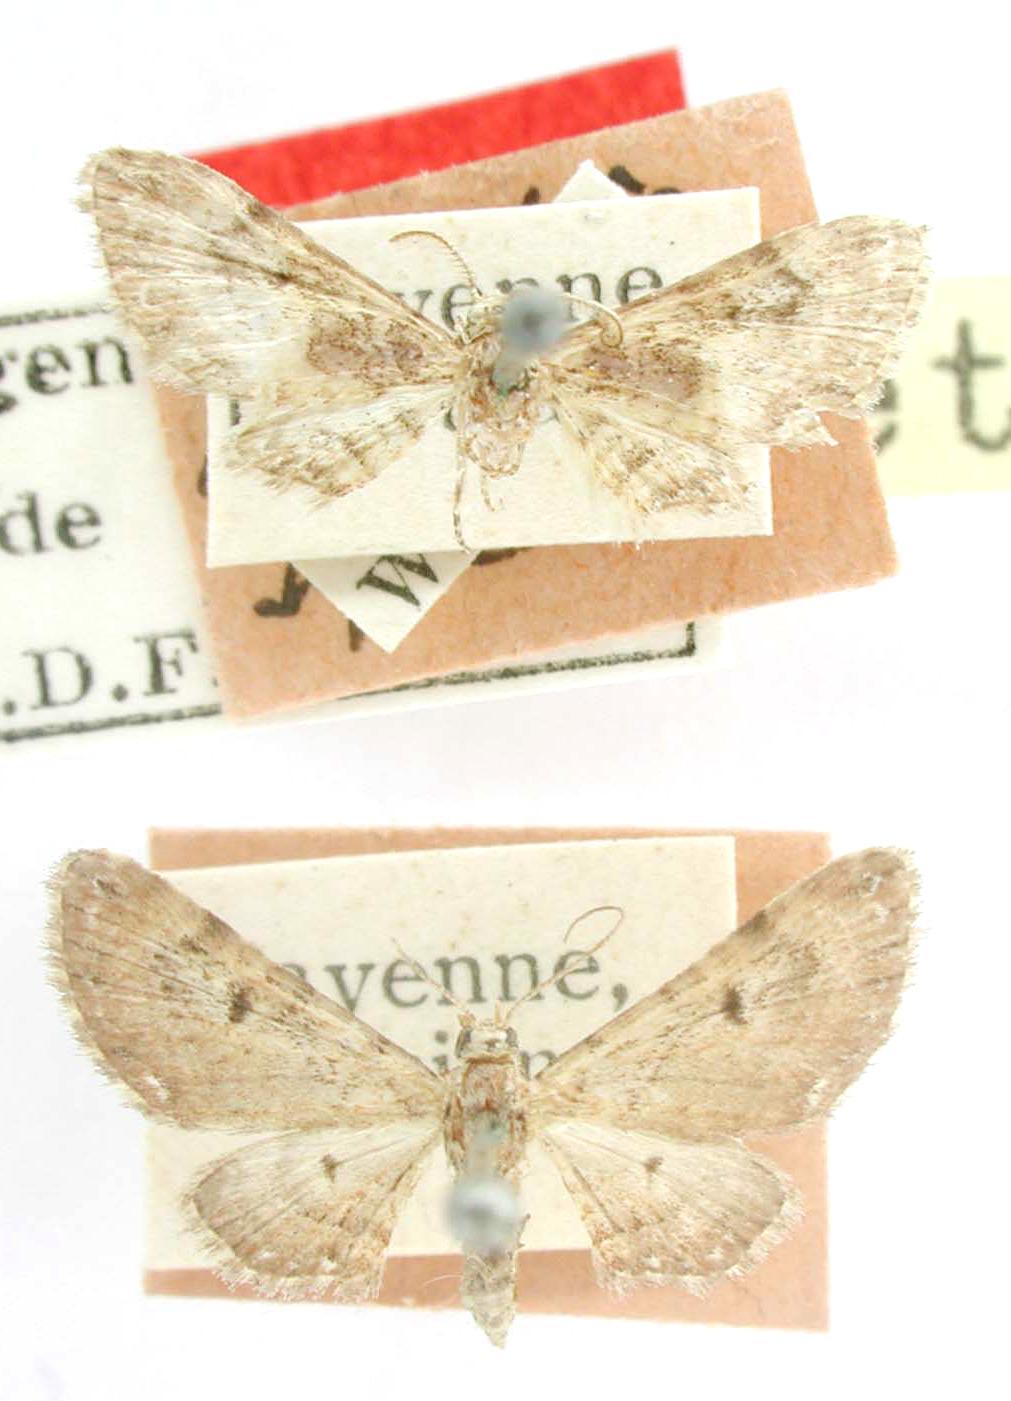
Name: Sebastia assimilis
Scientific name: Sebastia assimilis Warren, 1906
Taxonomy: Animalia, Arthropoda, Insecta, Lepidoptera, Geometridae, Larentiinae
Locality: Cayenne, Unknown, French Guiana
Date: Jan 1904